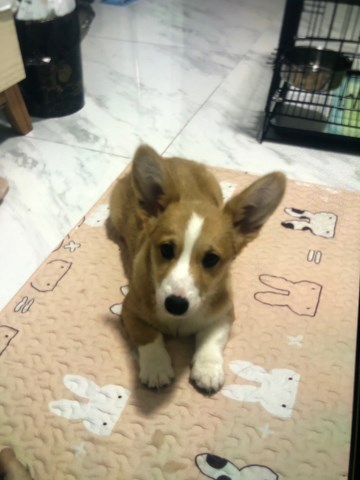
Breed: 2909-n000116-Cardigan